Exotenwald Weinheim

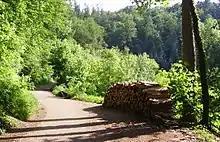
Exotenwald Weinheim

The Exotenwald Weinheim (about 60 hectares) is a forest arboretum located beside the Schlosspark in Weinheim, Baden-Württemberg, Germany. It is open daily without charge.